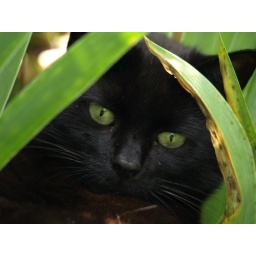
My Cat in our garden ! she has beautiful green eyes and is completely black :-D